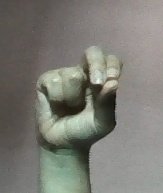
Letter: gaaf